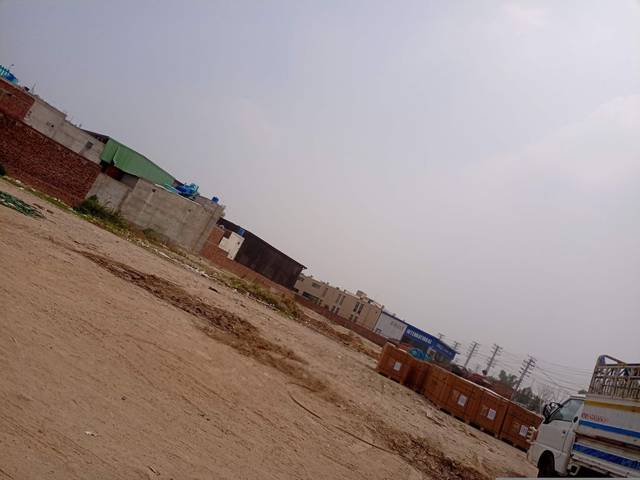
Region: Pakistan
Coordinates: 31.437, 74.188